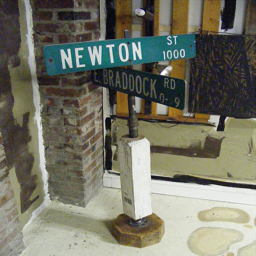
A pole has two green street signs on it.
Two green and white street signs next to a brick wall.
Ornate street sign depicting Newton St and E Bradock Rd intersection.
Photograph of an outside nook that looks perfect.

A model street sign marking the intersection of Newton Street and E. Braddock Rd.